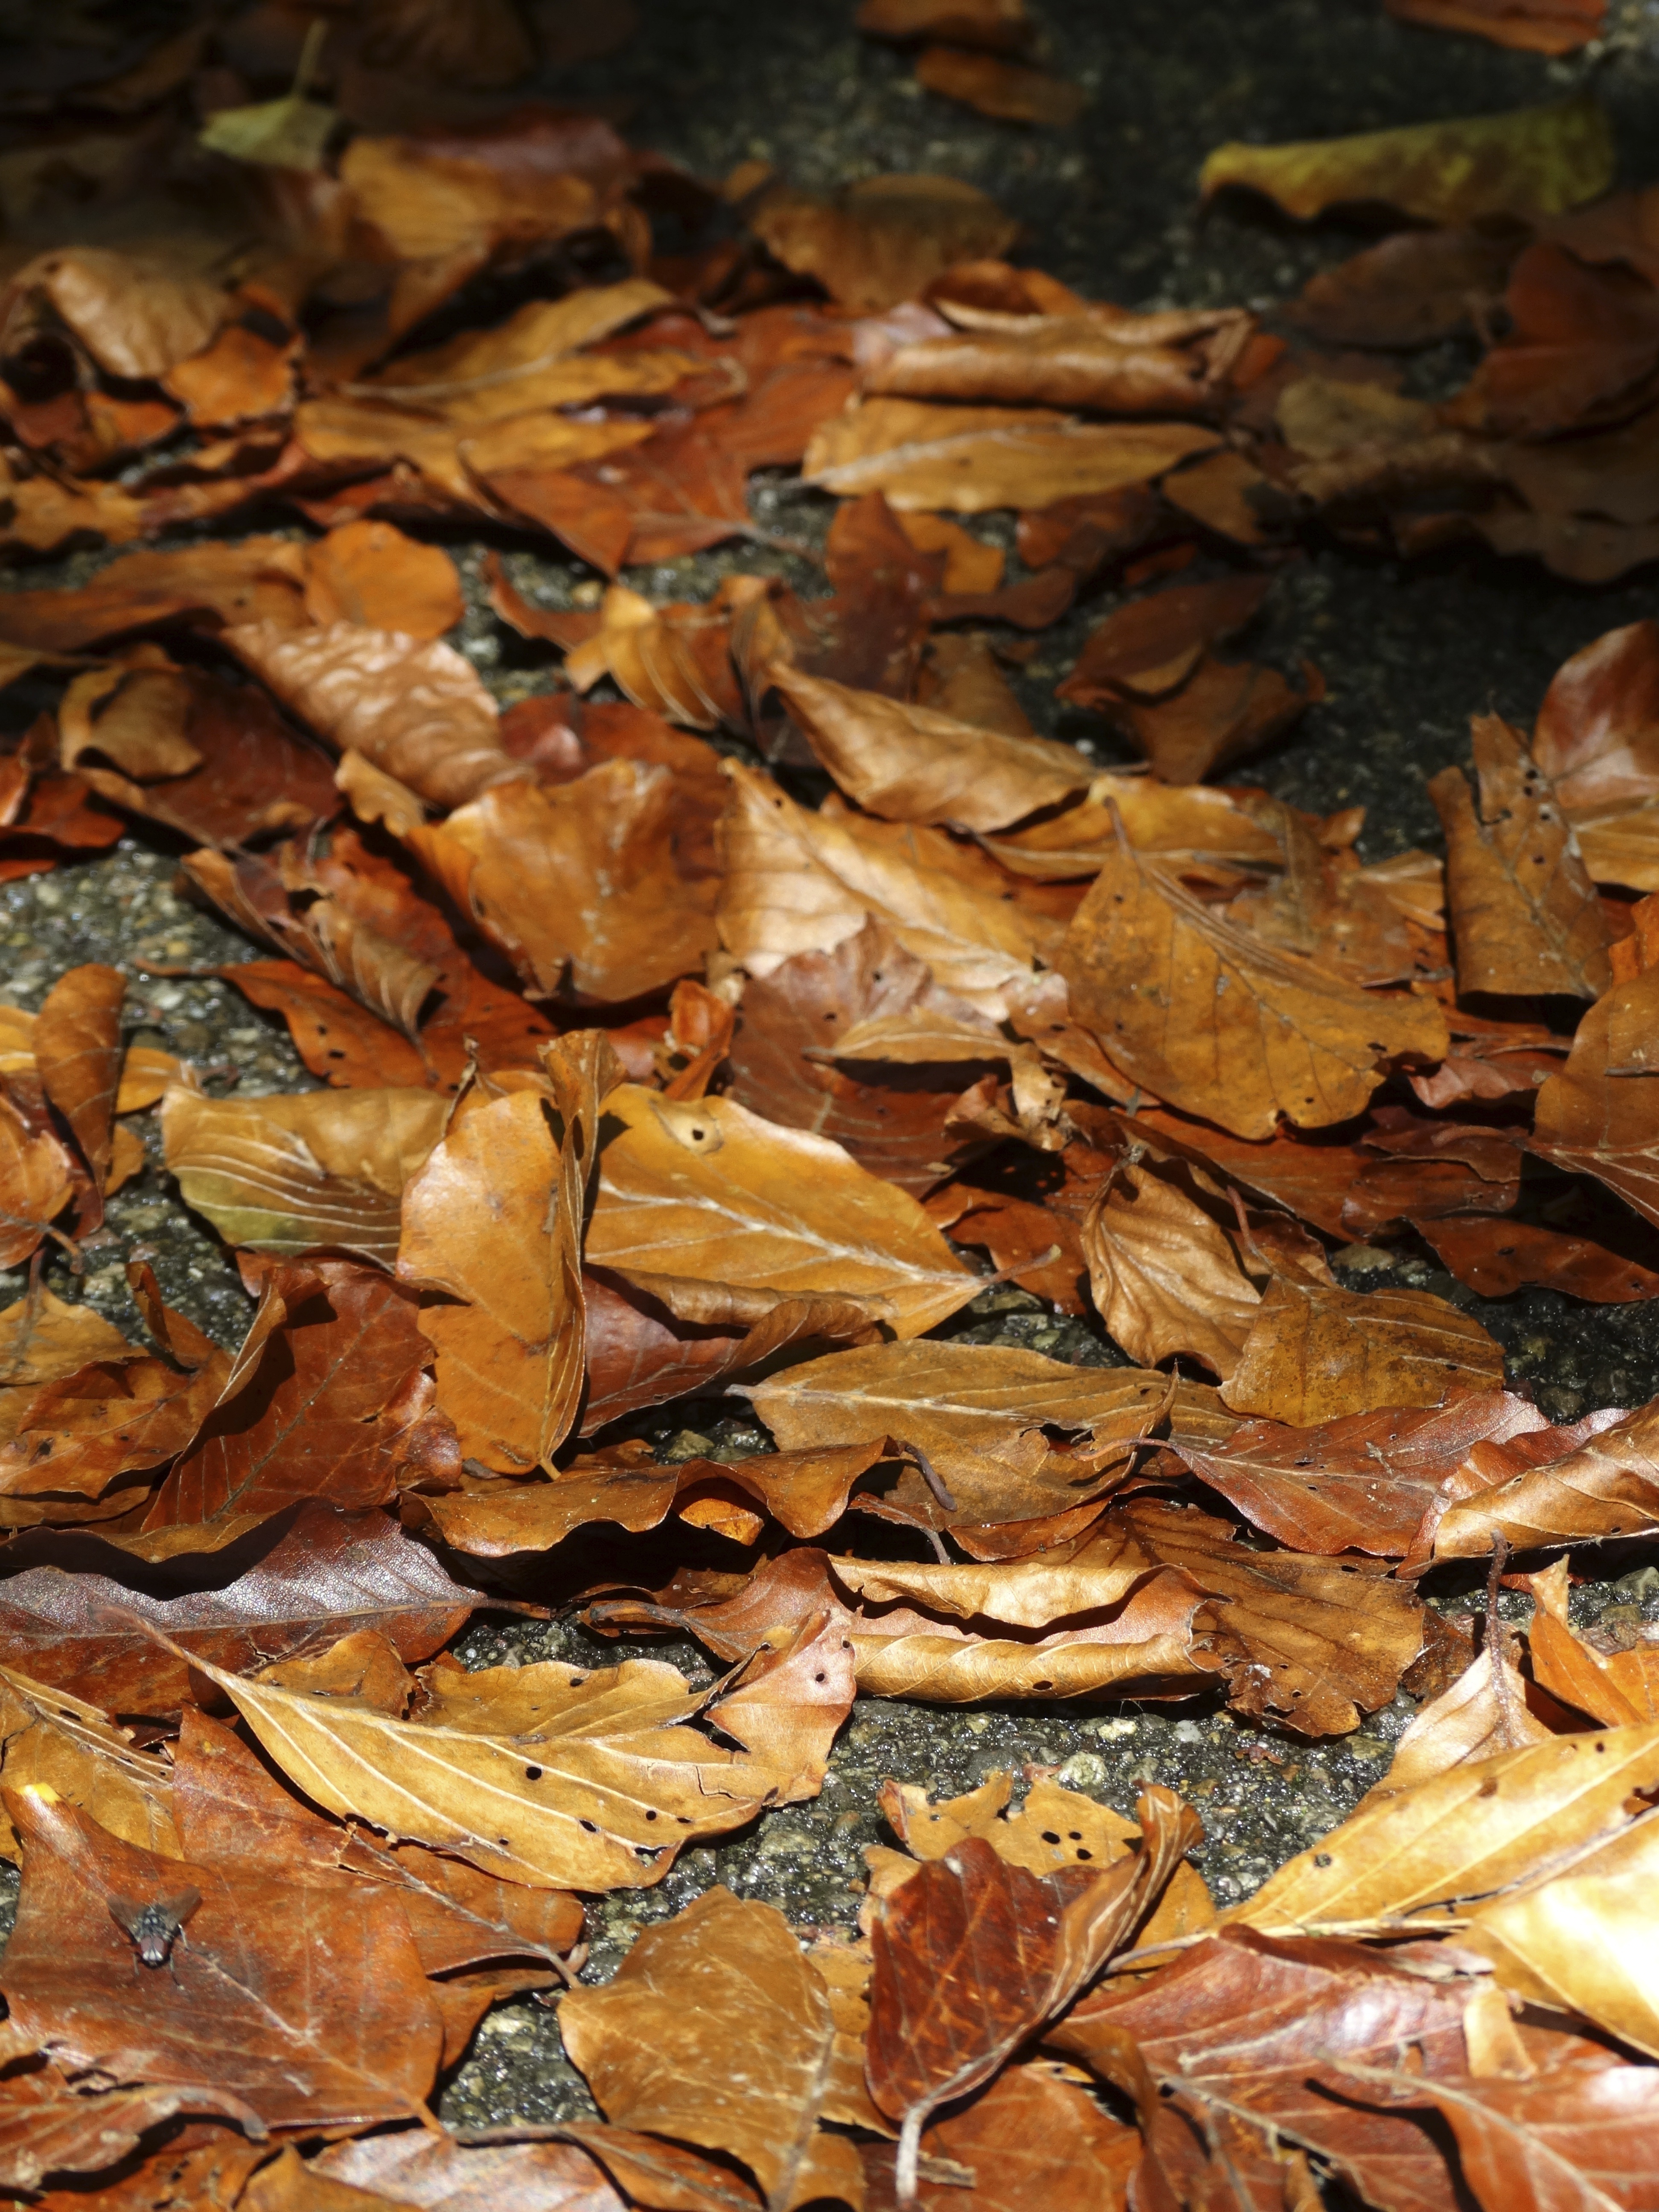
tree, nature, branch, plant, wood, leaf, trunk, autumn, brown, yellow, season, leaves, deciduous, fall foliage, fall leaves, woody plant